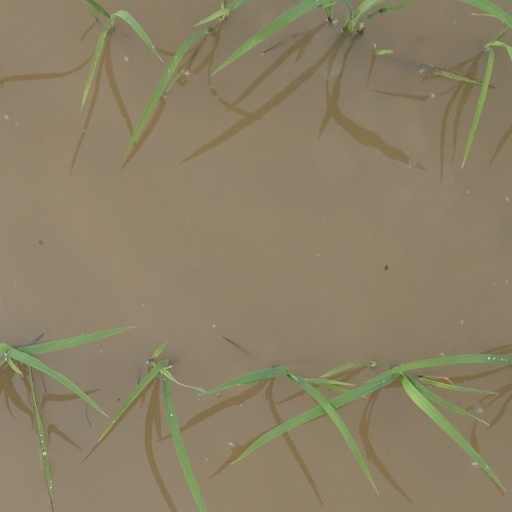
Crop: rice